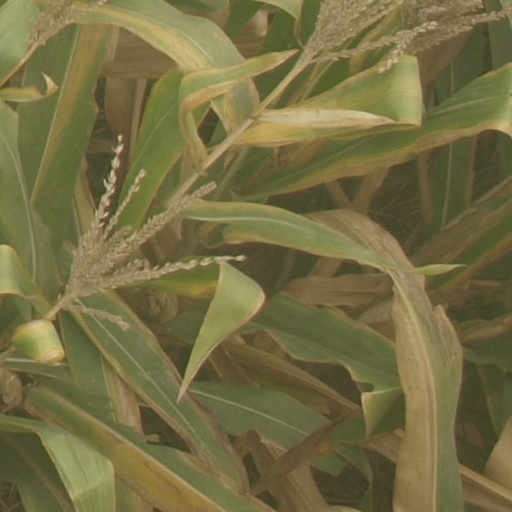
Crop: maize; corn